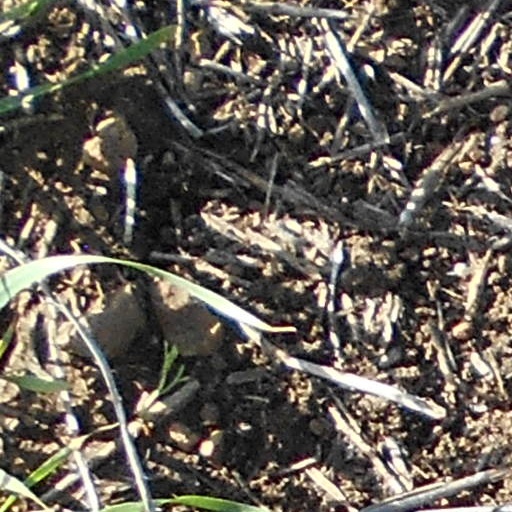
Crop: wheat